Philippine–American War

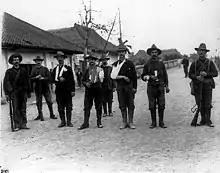
Wounded American soldiers at Santa Mesa, Manila in 1899

On December 21, 1898, McKinley issued a proclamation of "benevolent assimilation, substituting the mild sway of justice and right for arbitrary rule" for "the greatest good of the governed". Referring to the Treaty of Paris, it said that "as a result of the victories of American arms, the future control, disposition, and government of the Philippine Islands are ceded to the United States." It enjoined military commander Major General Elwell Stephen Otis to inform Filipinos that "in succeeding to the sovereignty of Spain" the authority of the United States "is to be exerted for the securing of the persons and property of the people of the islands and for the confirmation of all their private rights and relations". The proclamation specified that "it will be the duty of the commander of the forces of occupation to announce and proclaim in the most public manner that we come, not as invaders or conquerors, but as friends, to protect the natives in their homes, in their employments, and in their personal and religious rights".